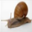
Label: snail